New Yorker Lions

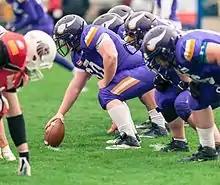
BIG6 game between the Vikings Vienna and the New Yorker Lions, 24 April 2016.

The Braunschweig Lions were formed in 1987 and the new team entered the tier-three "Regionalliga Nord" for that season, where it came third. The Lions were nevertheless promoted to the "2nd Bundesliga", now the German Football League 2, for the following season and spent the next six years at this level. The team was never outstanding at this level for the first five years, only finishing once with a percentage above 0.500 in this era.